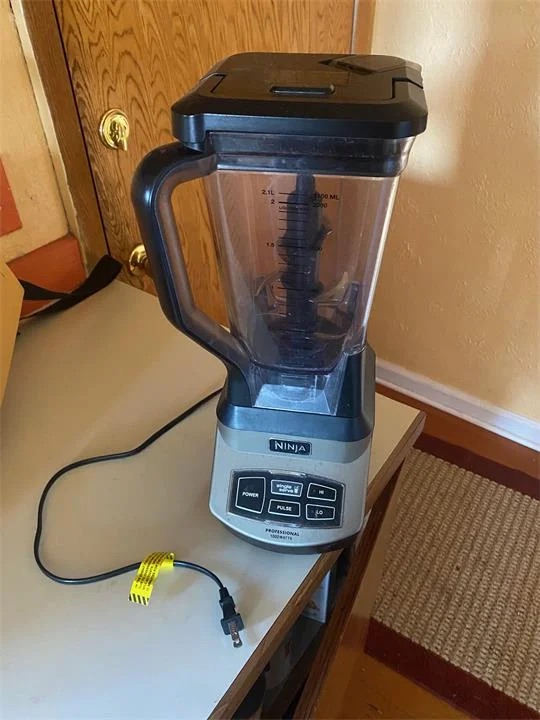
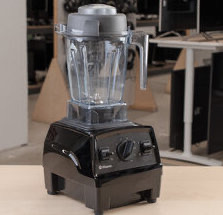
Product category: items_blender
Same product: no